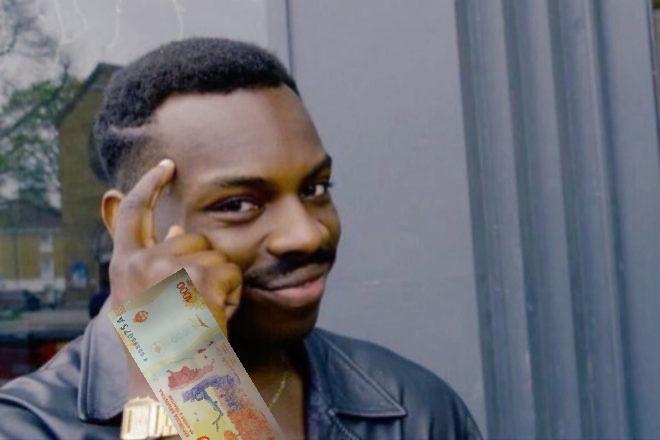
Denominación: 1000